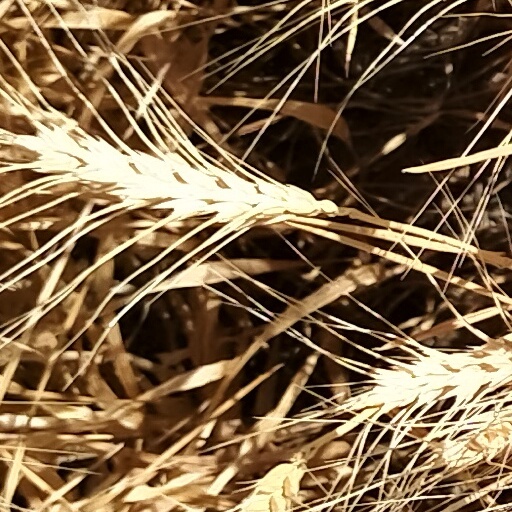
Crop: wheat